Action of 17 June 1778

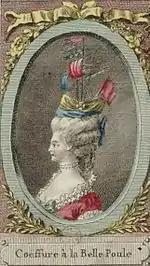
"Belle Poule" coeffure

"Arethusa" suffered 44 casualties from her 198-man crew, but the masts and rigging had been so severely damaged that the ship had to be towed by newly arrived British ships. As other ships from Keppel's fleet approached, "Belle Poule" withdrew toward the French coast having lost 30 killed and 72 wounded, among them her captain, Lieutenant Jean Isaac Chadeau de la Clocheterie.